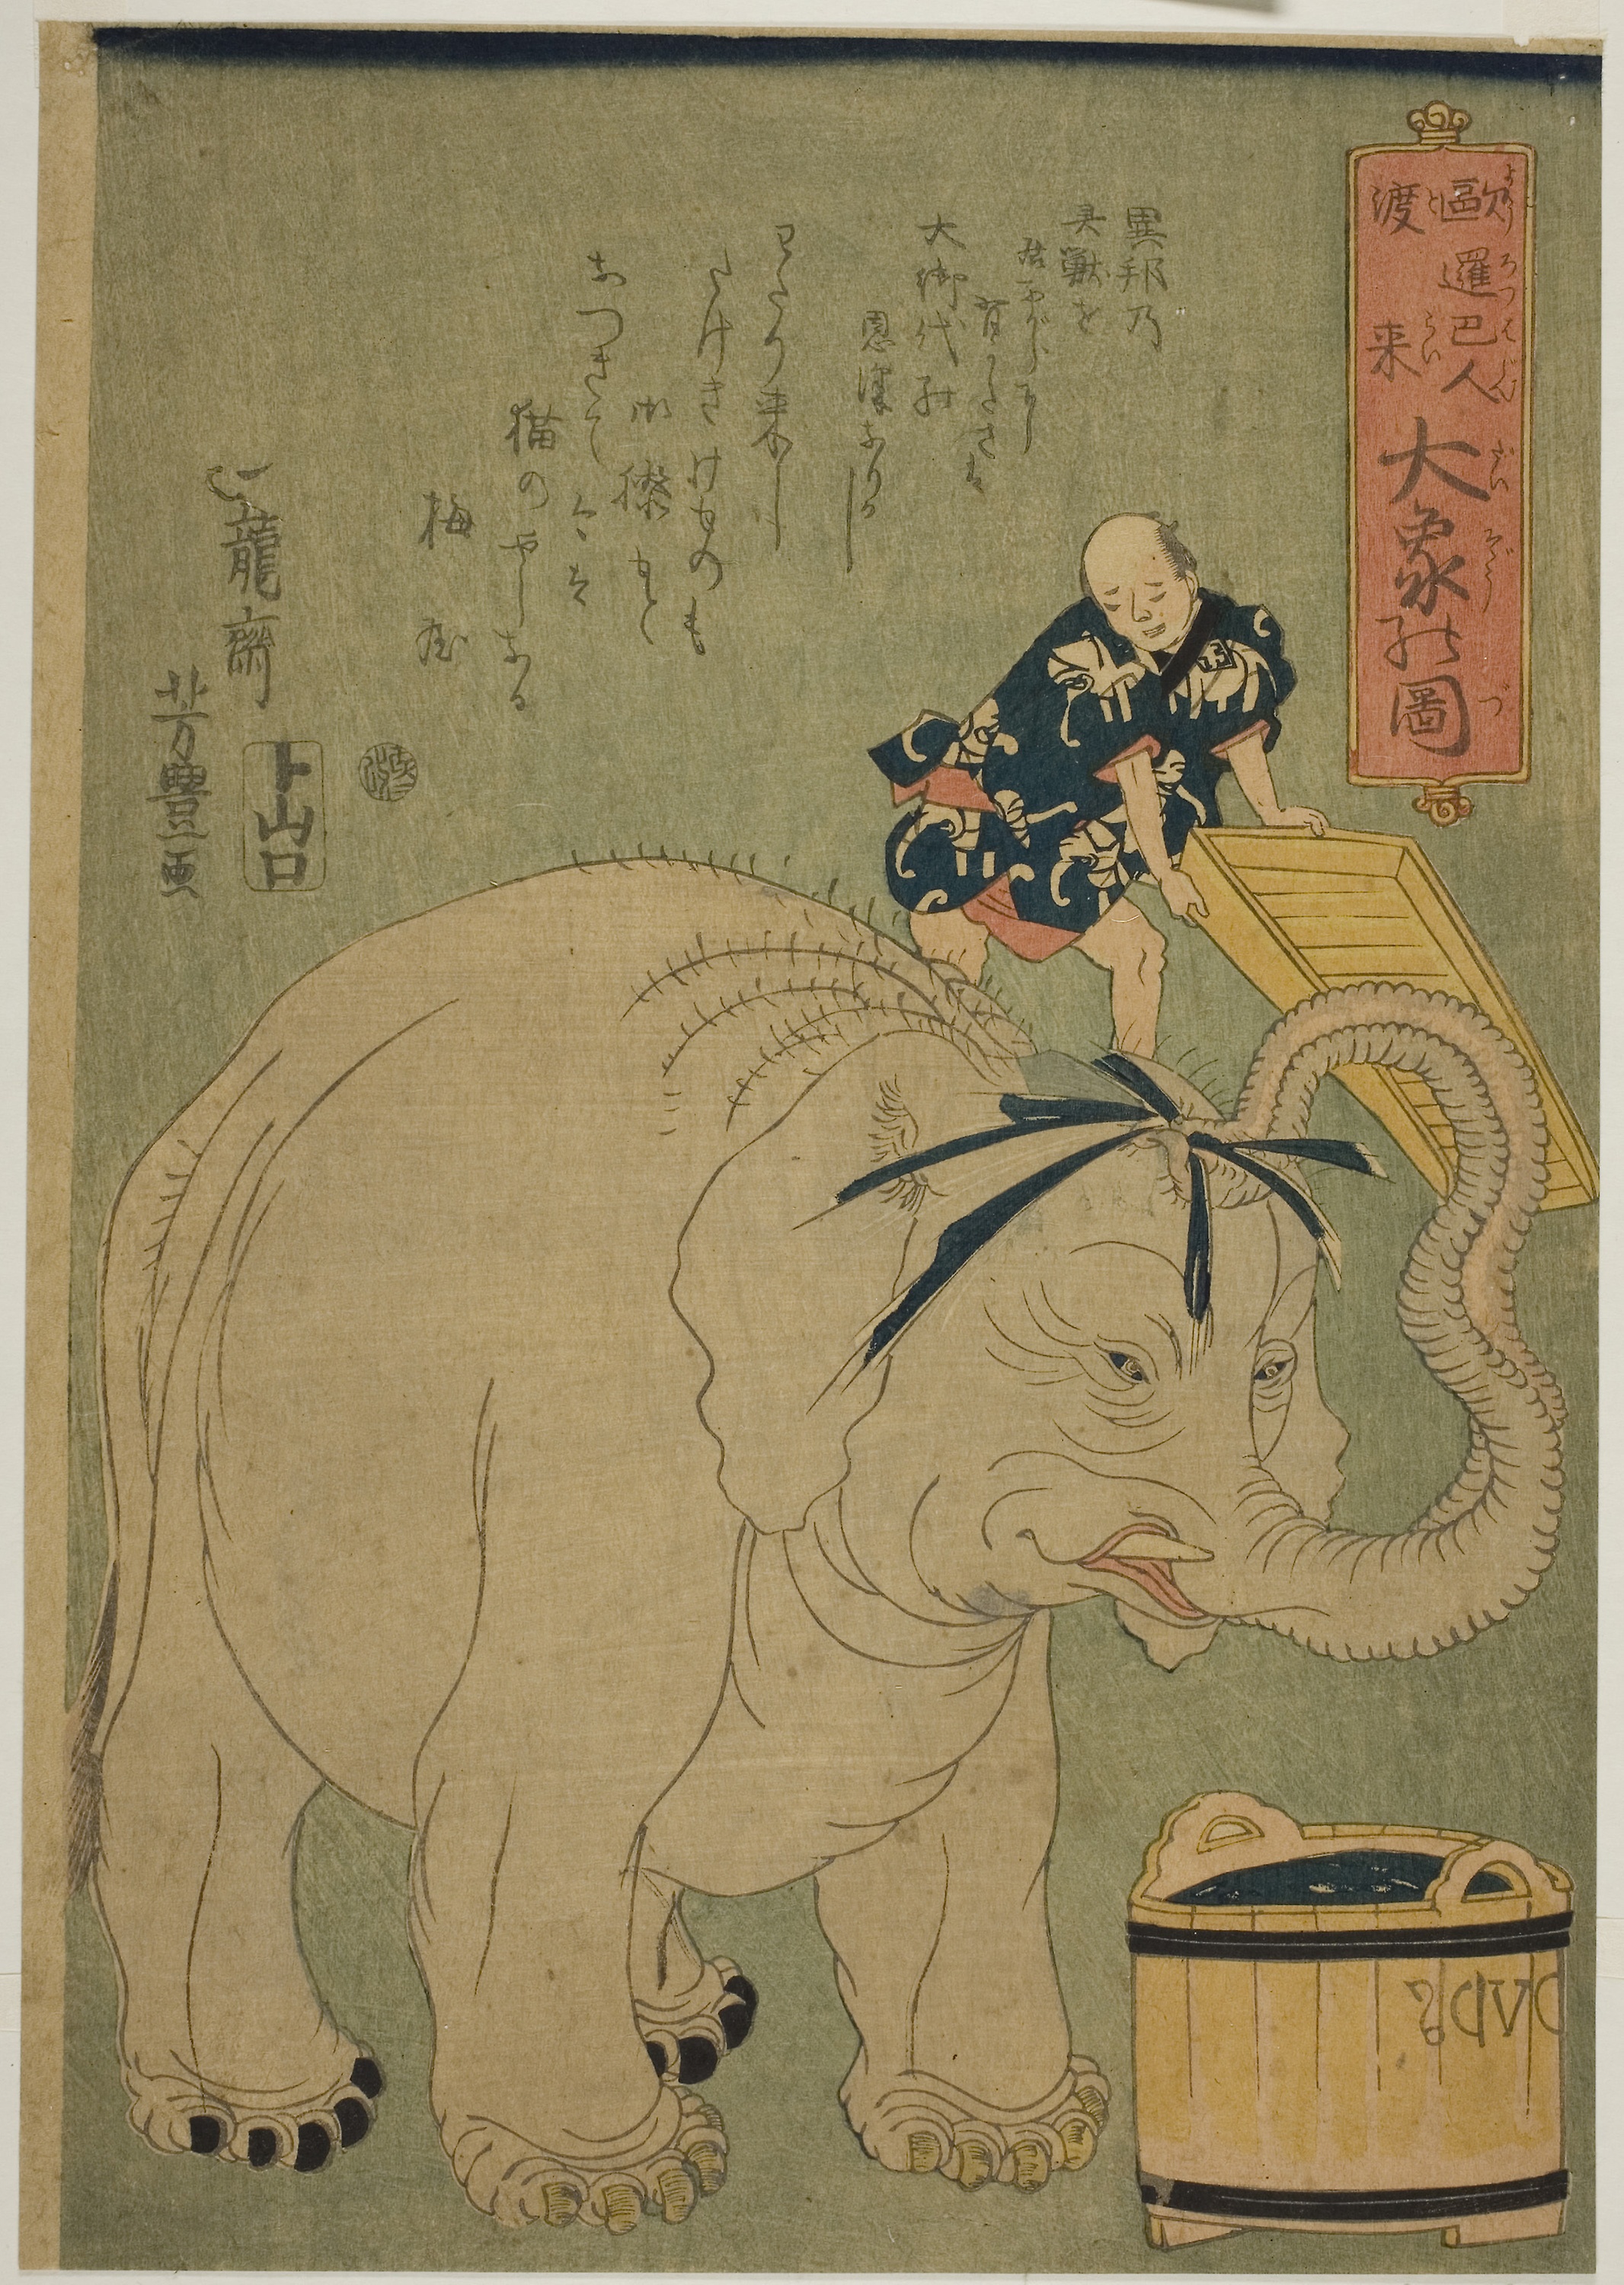
art, indian elephant, illustration